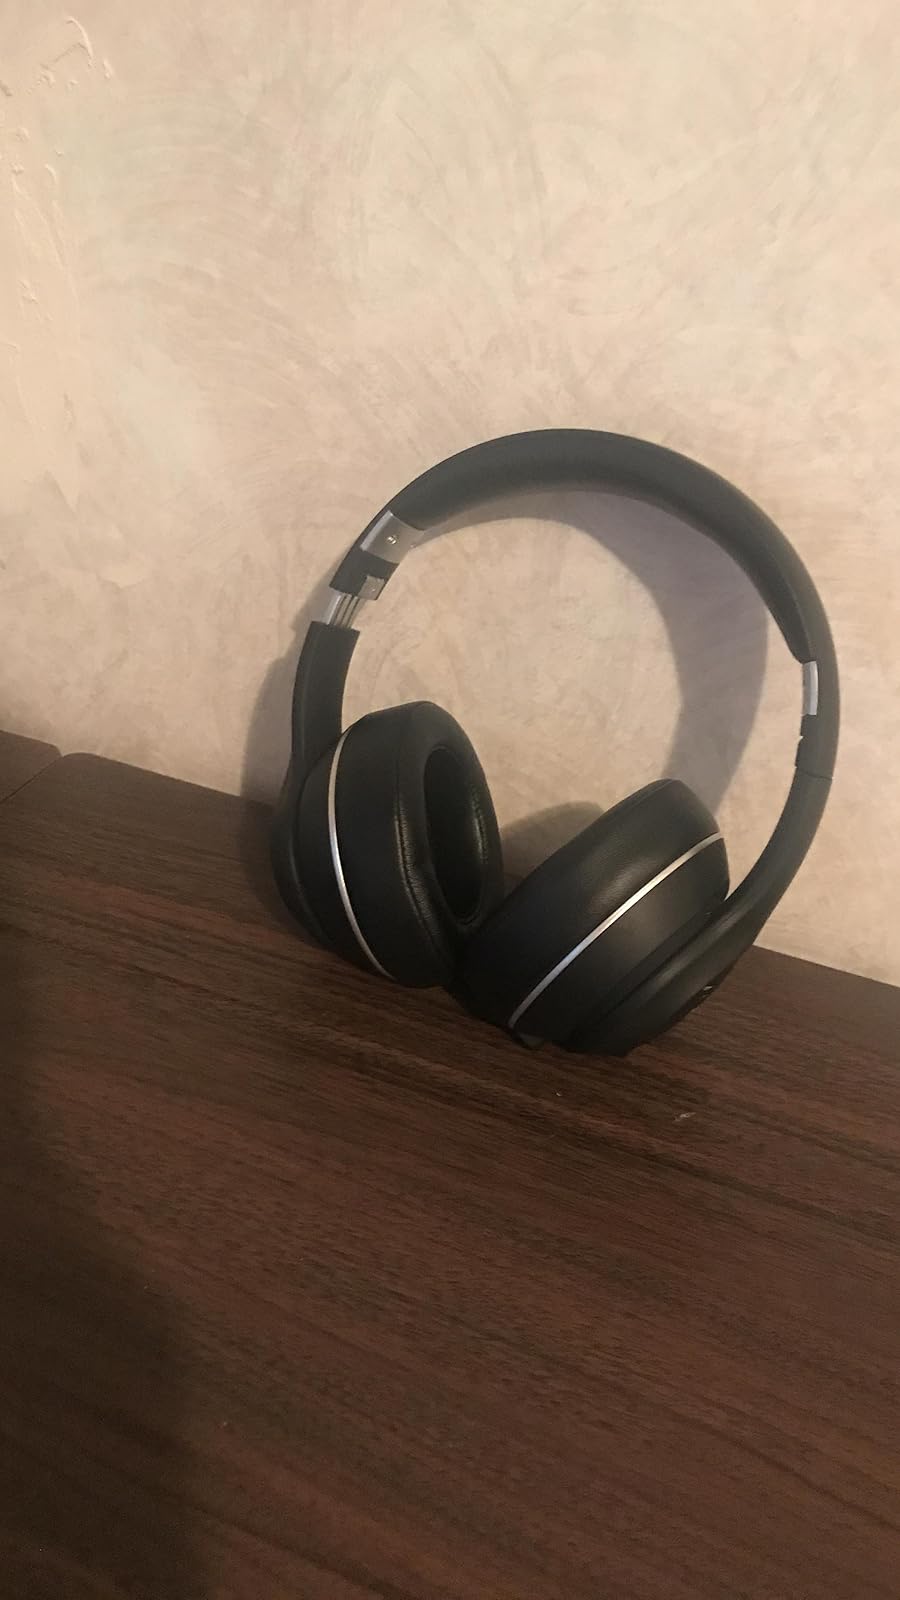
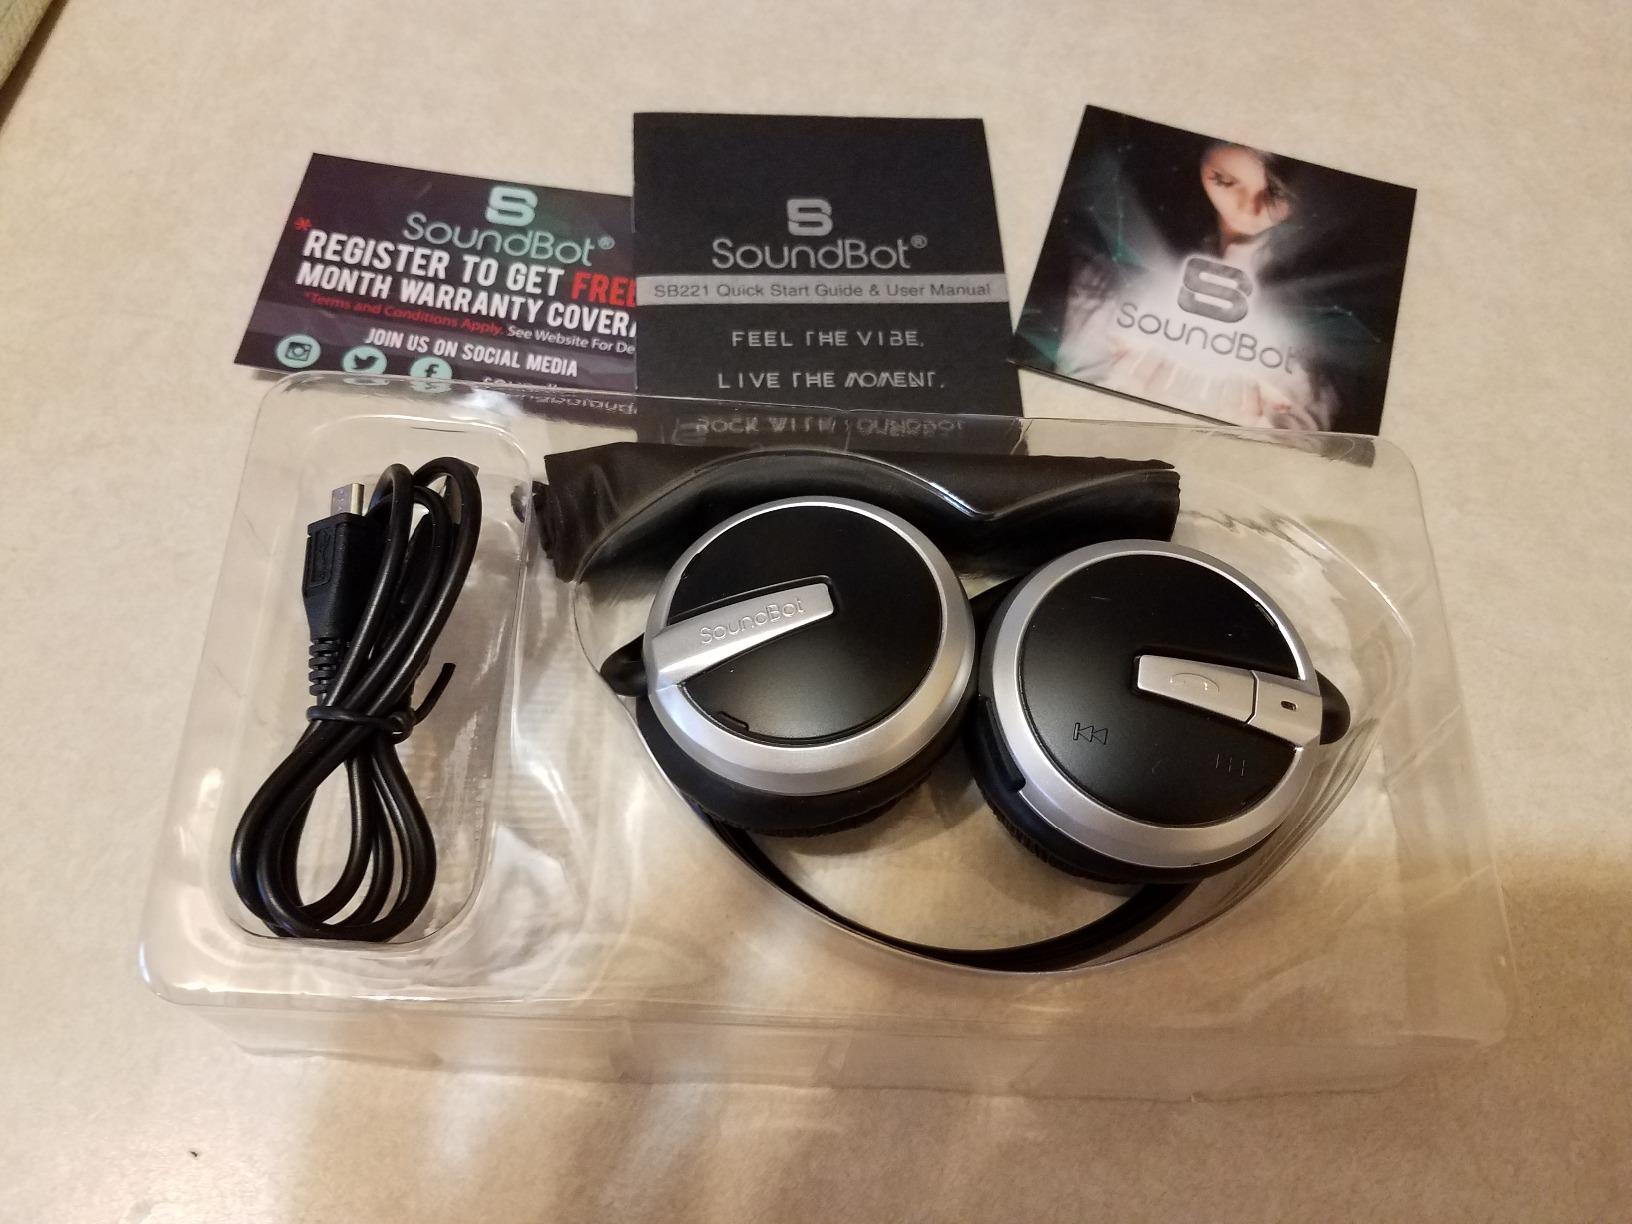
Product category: headphones
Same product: no